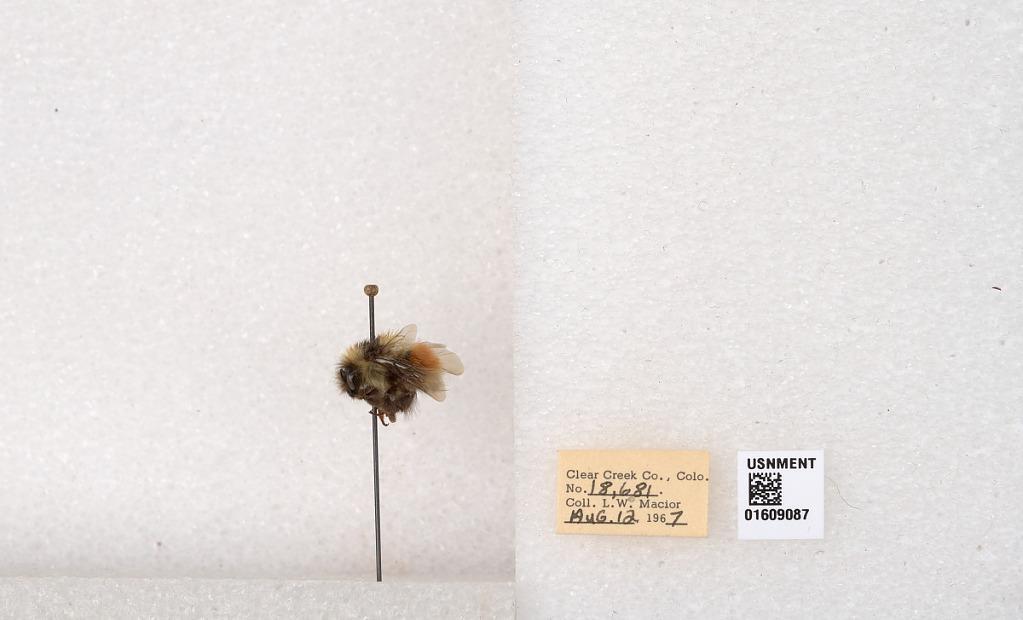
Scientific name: Bombus (Pyrobombus) sylvicola Kirby
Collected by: L. Macior
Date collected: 1967-8-12
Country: United States
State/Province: Colorado
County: Clear Creek
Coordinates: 39.6856, -105.645